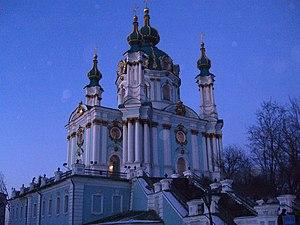
La religion en Ukraine est majoritairement le christianisme.